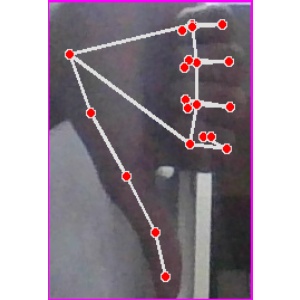
अक्षर: फ